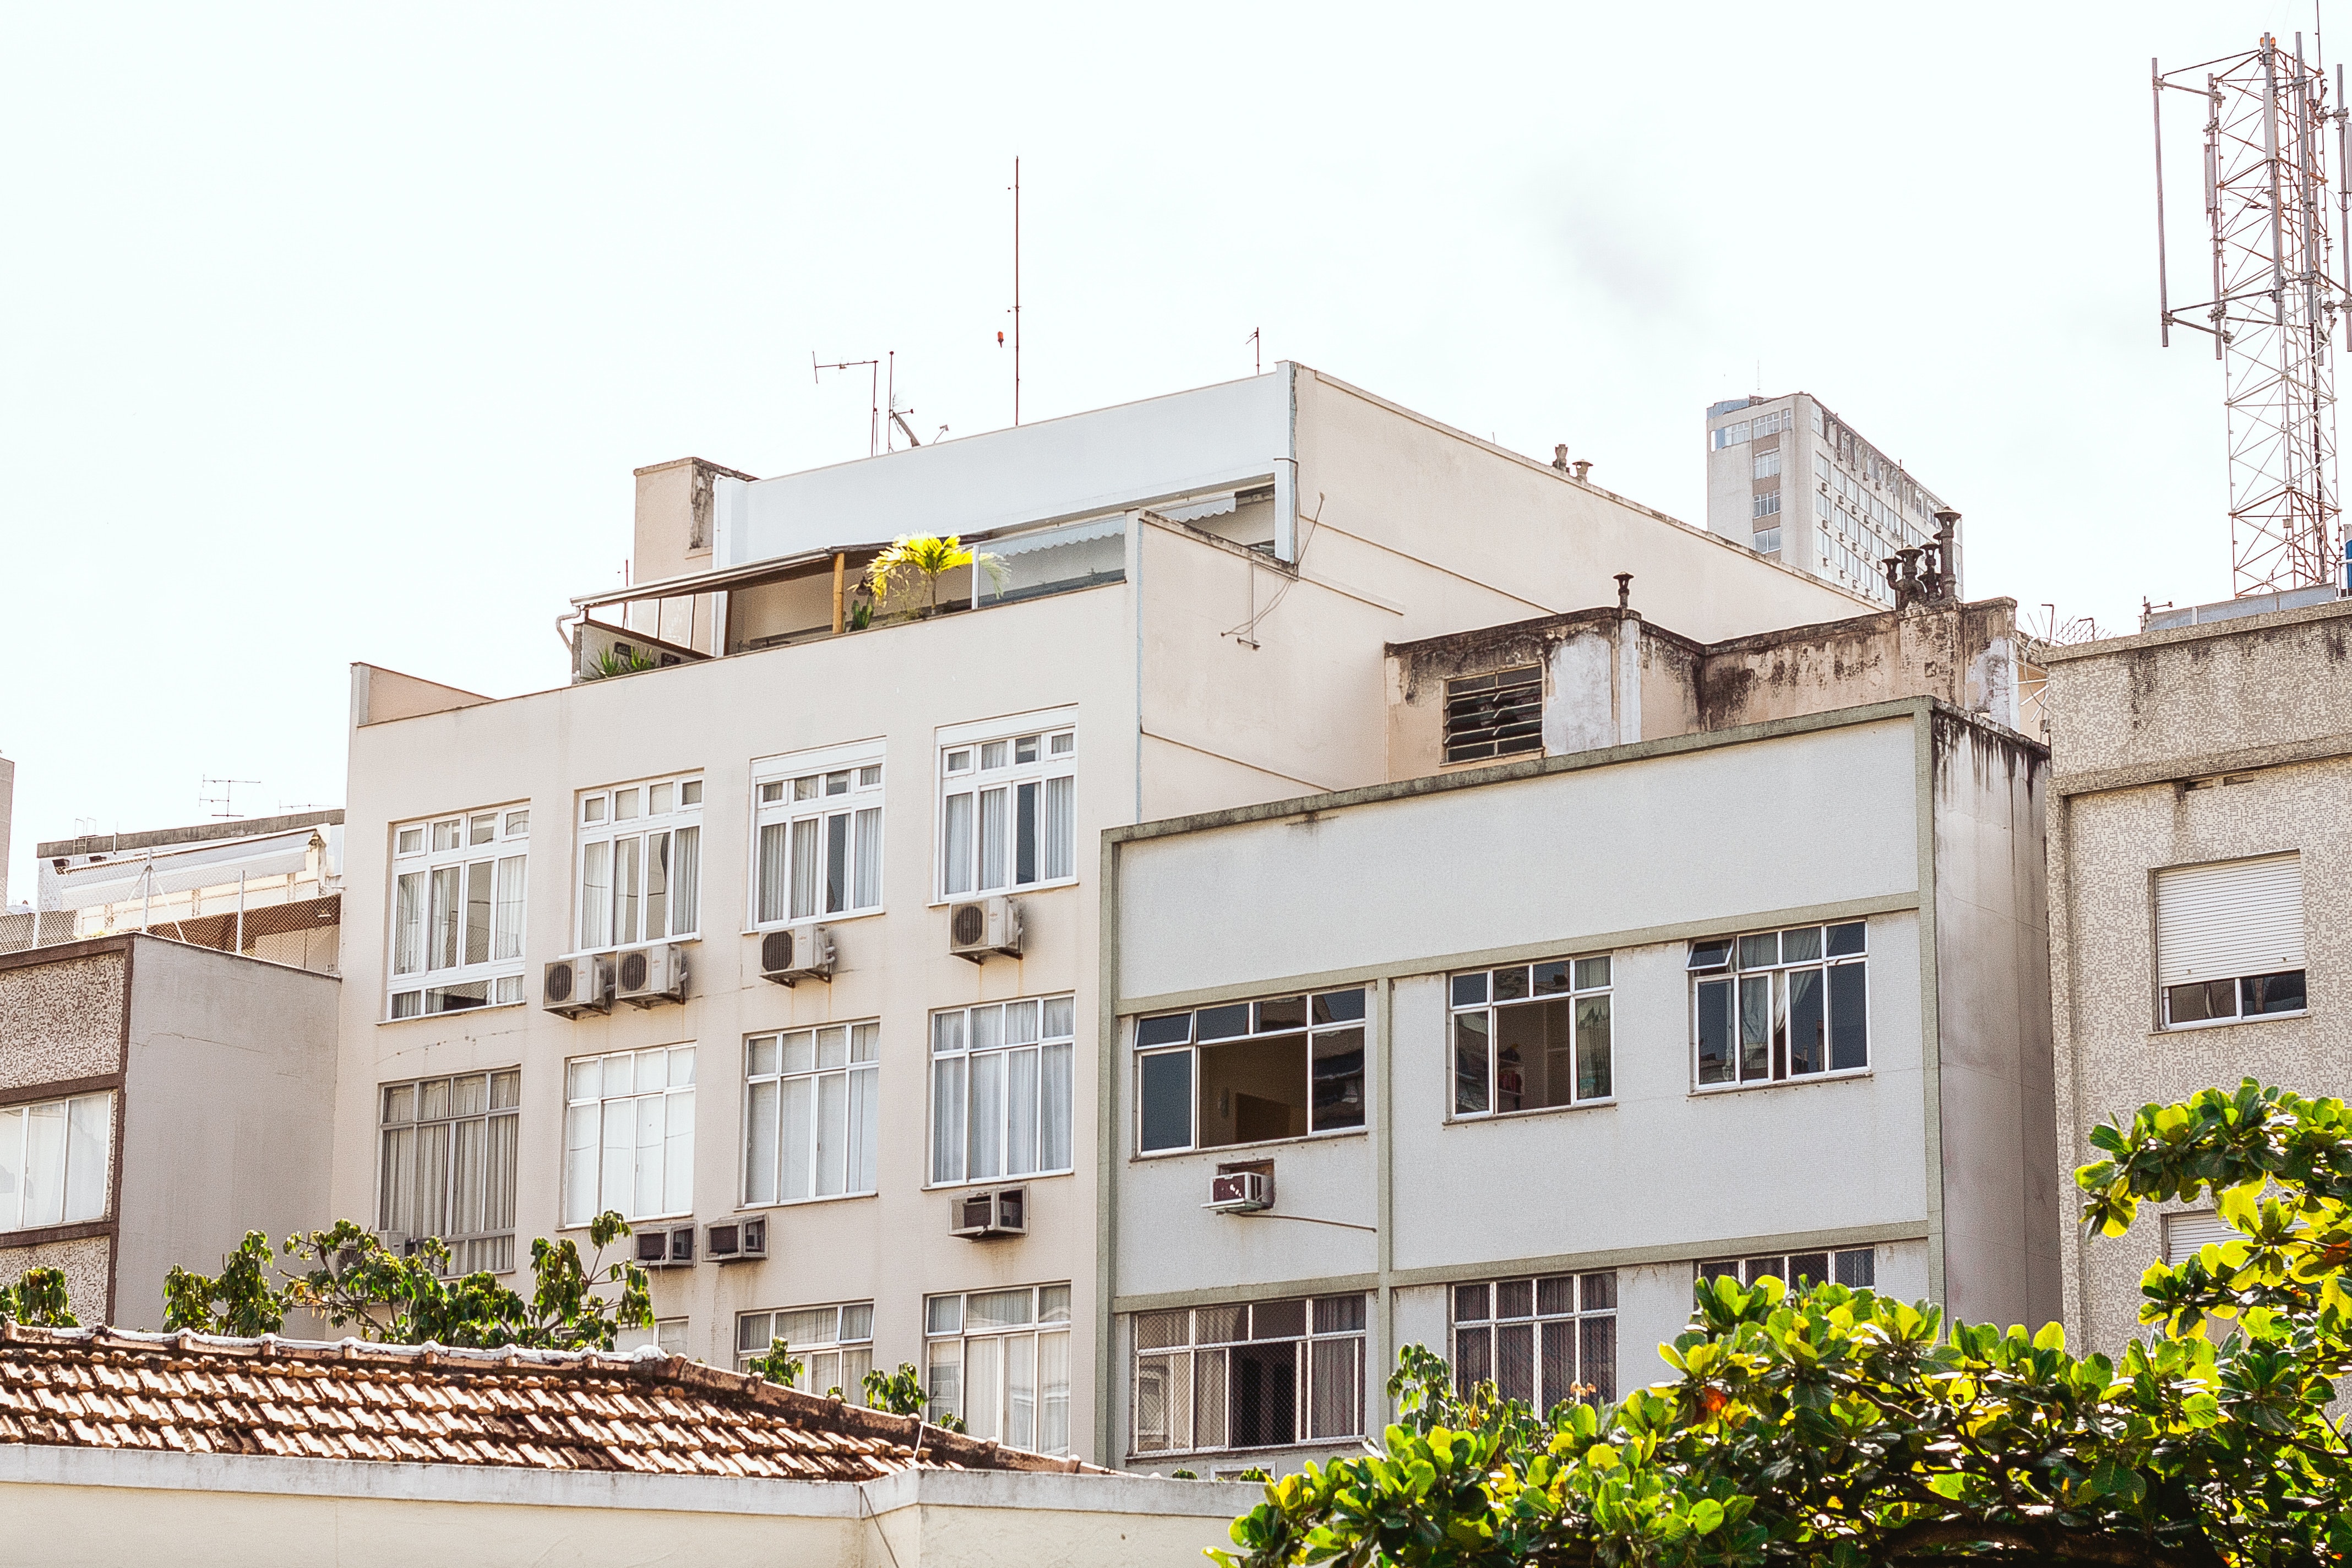
property, residential area, architecture, building, house, real estate, apartment, home, Material property, facade, urban design, mixed use, condominium, roof, city, estate, official residence